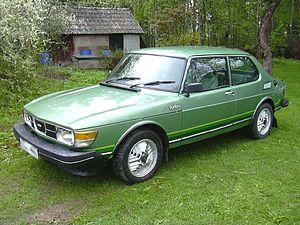
La Saab 99 est un modèle d'automobile fabriqué par le constructeur suédois Saab entre 1968 et 1984.